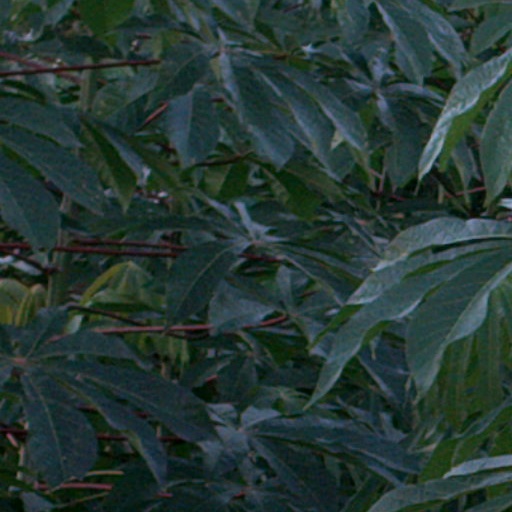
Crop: cassava